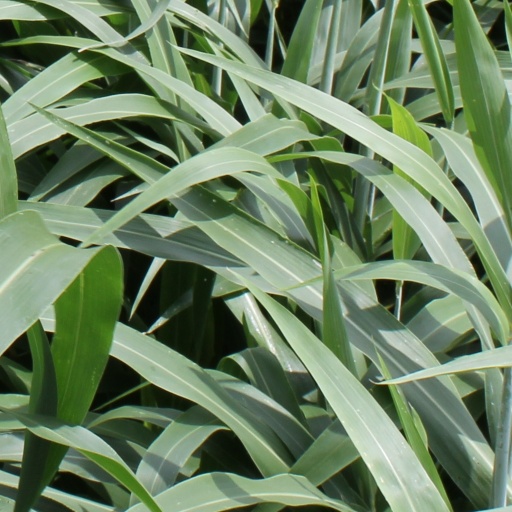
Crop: sorghum